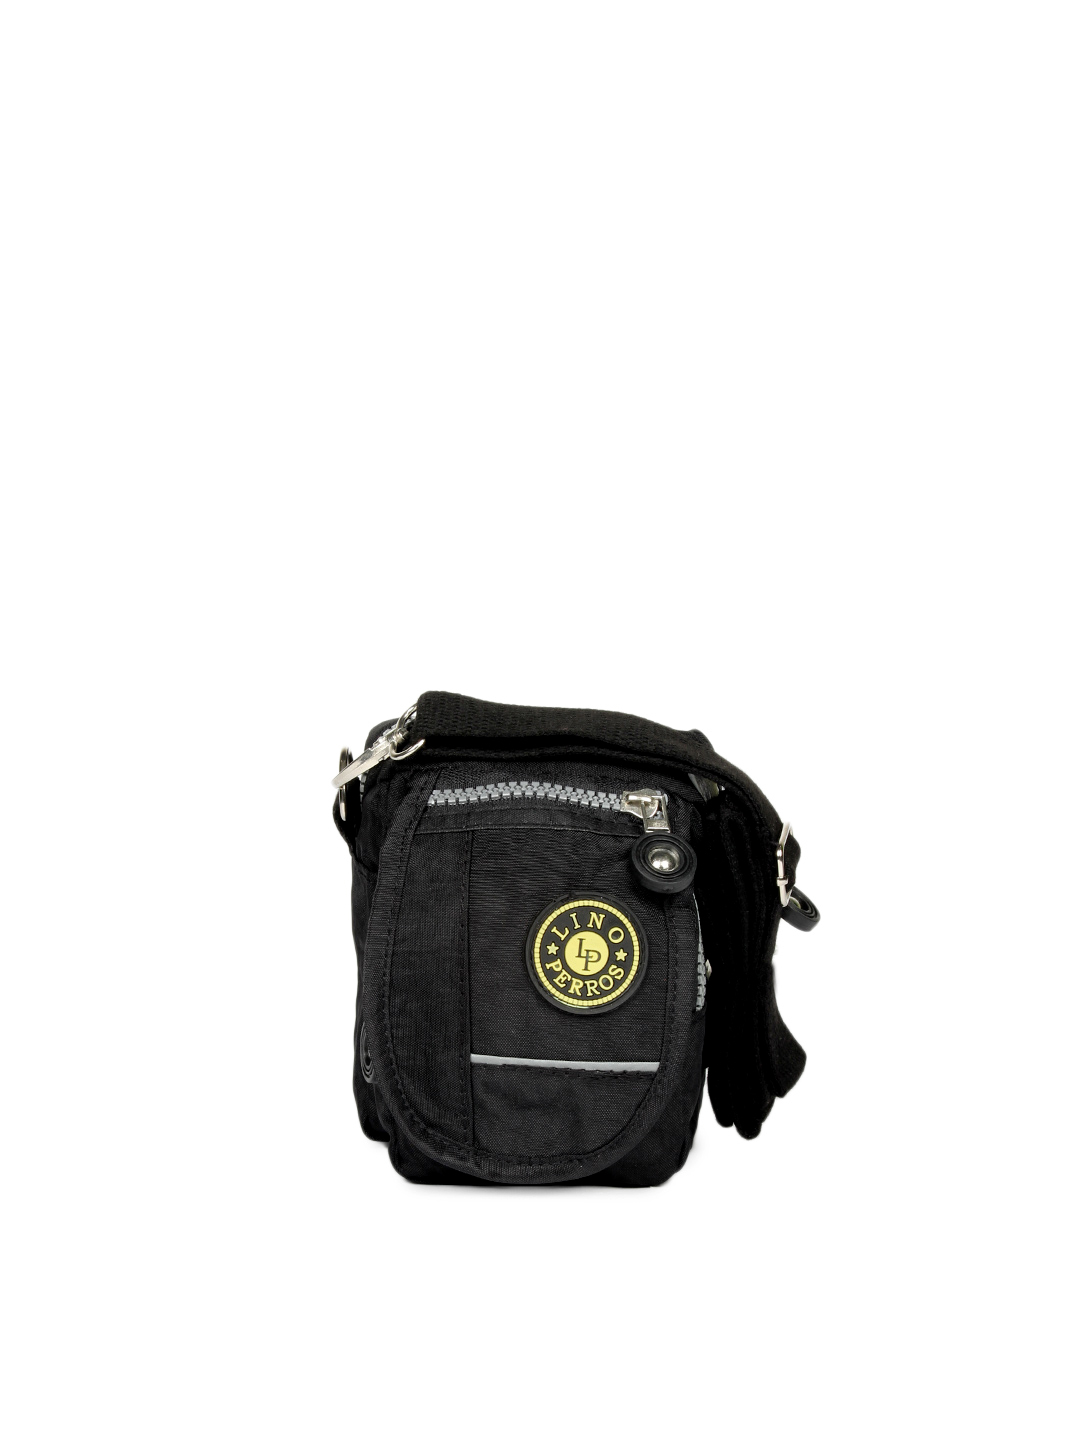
Lino Perros Women Black Mobile Pouch
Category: Accessories / Bags / Mobile Pouch
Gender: Women
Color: Black
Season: Summer 2012
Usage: Casual